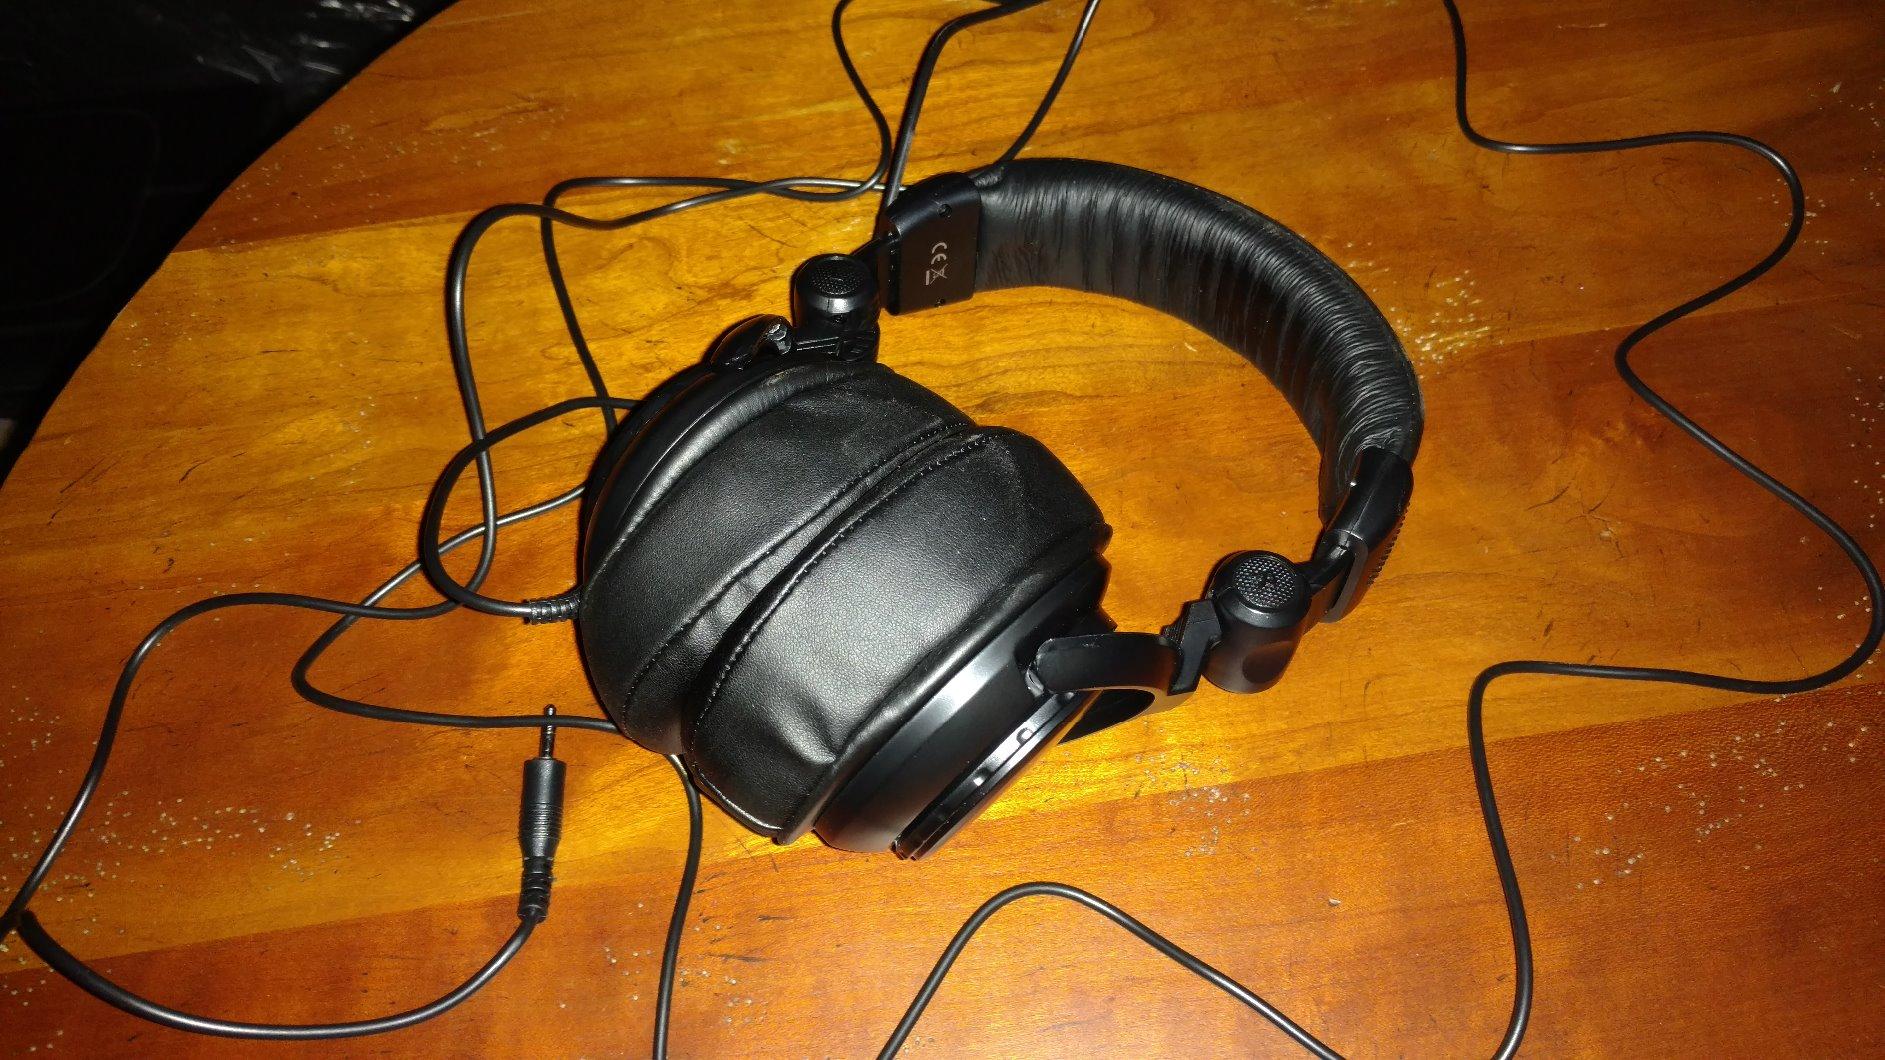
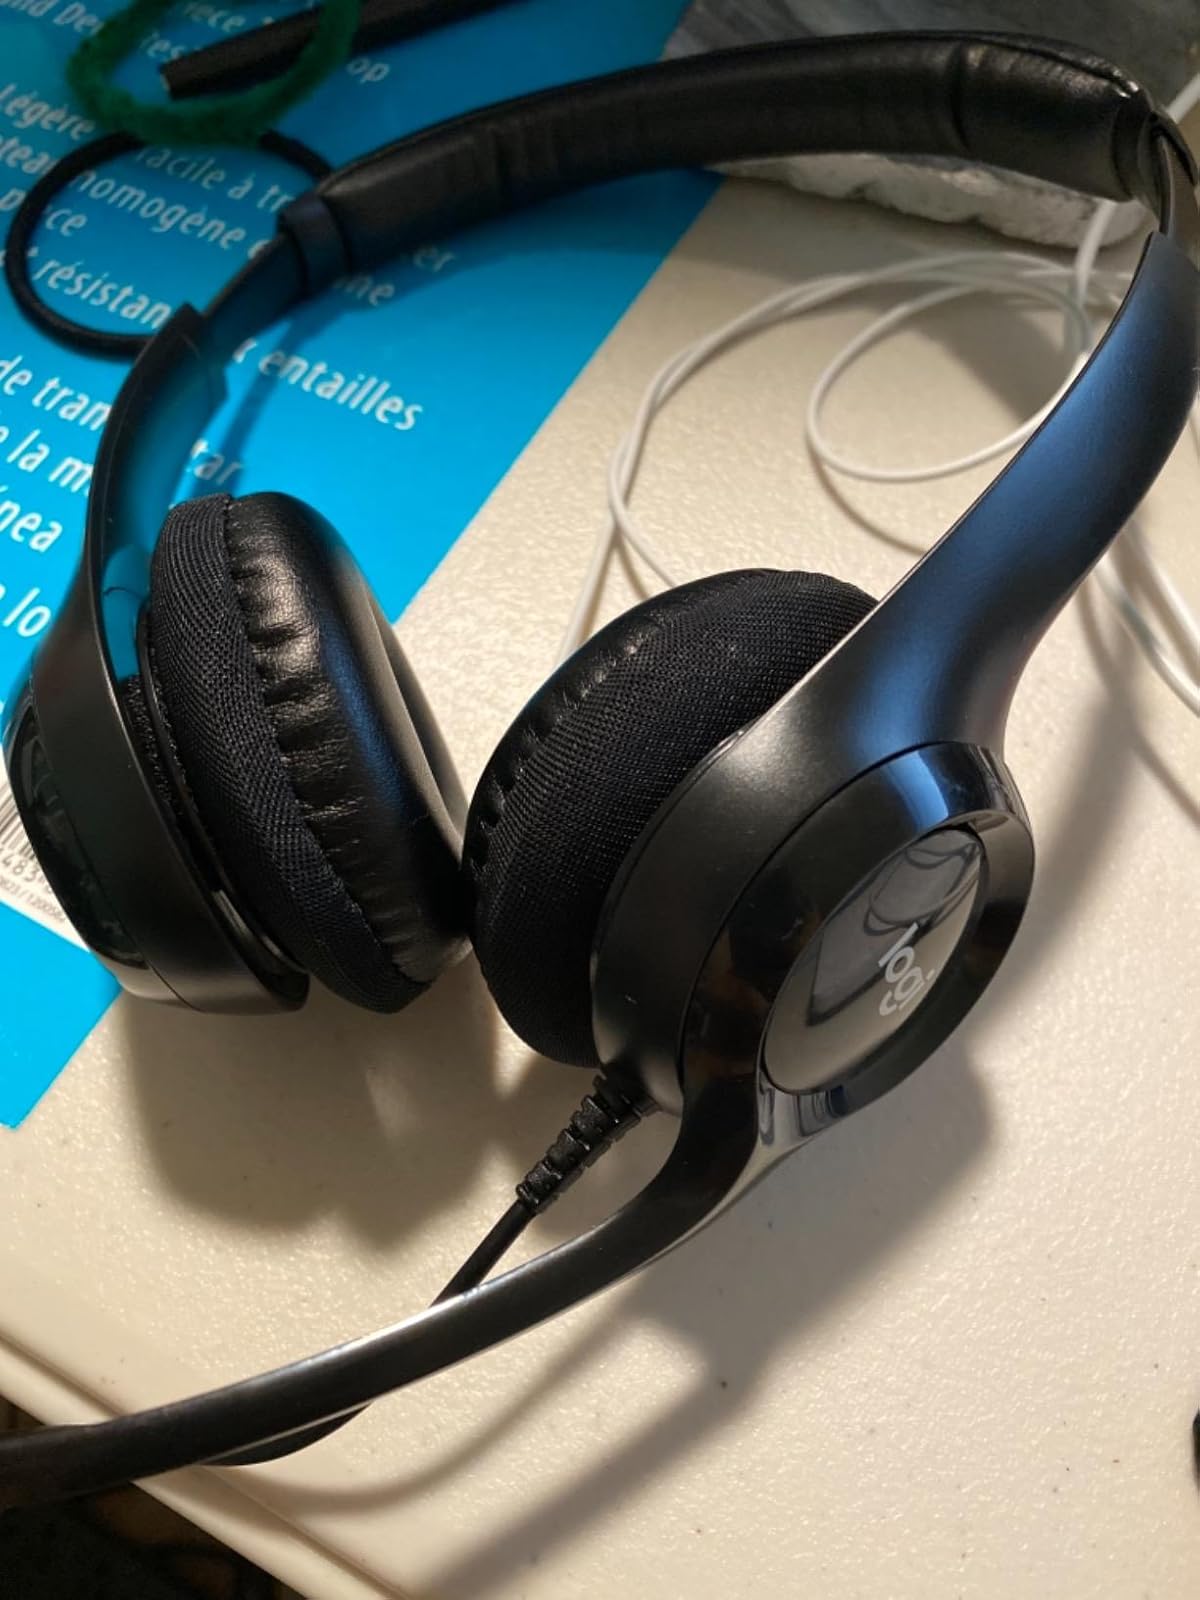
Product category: headphones
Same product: no